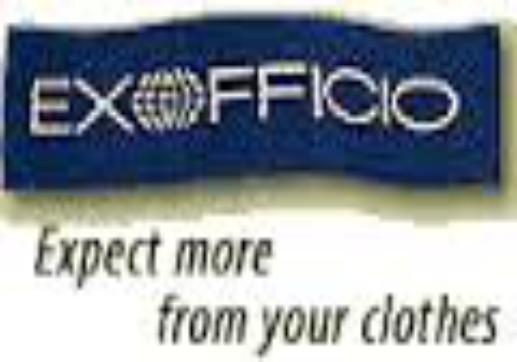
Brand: Exofficio
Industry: Clothes